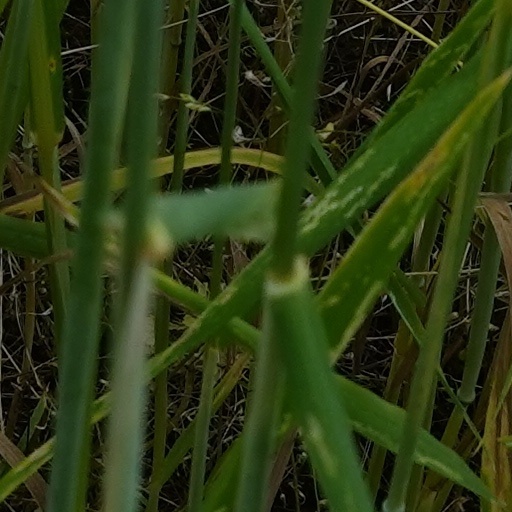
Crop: wheat